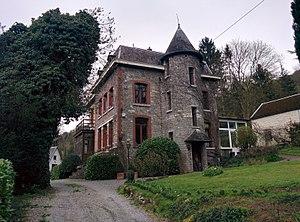
Résidence d'Eugène Ysaÿe à Godinne où il séjourna de 1902 à 1912.
Godinne est une section de la commune belge d'Yvoir située en Région wallonne dans la province de Namur.
Eugène Auguste Ysaÿe, né le 16 juillet 1858 à Liège et mort le 12 mai 1931 à Bruxelles, est un violoniste, compositeur, organisateur de concerts, pédagogue et chef d'orchestre belge.